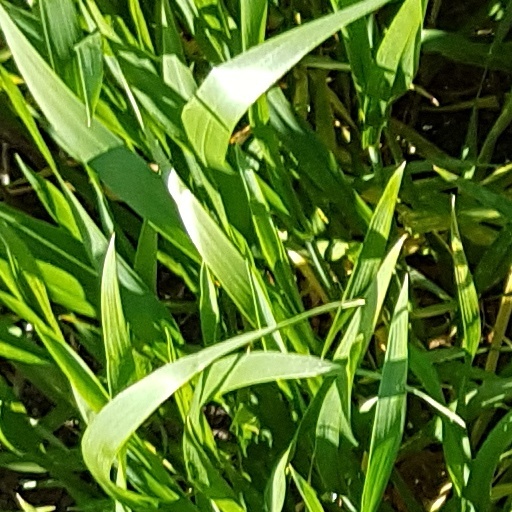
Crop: wheat